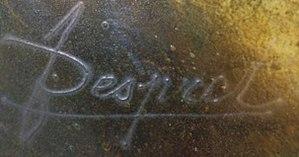
fr:Georges Despret, signee
Georges Despret est un ingénieur, chercheur, artiste, maître verrier et capitaine d'industrie belge naturalisé français à 19 ans.